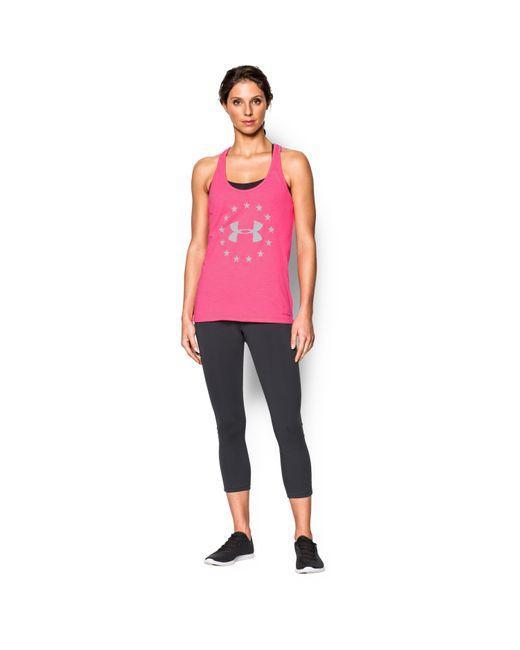
sportbekleidung für Damen, Loungewear-Tanktop, tiefer Rundhalsausschnitt und Hüftlänge, Pink mit Design